John Jaso

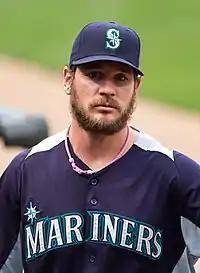
Jaso with the Seattle Mariners in 2012

Jaso began his professional career playing for the Low Single-A Hudson Valley Renegades for two seasons from to . He had a .221 batting average in 2003, but improved to .302 in 2004 and was also a postseason All-Star for that season. He took the next step in , playing for the Single-A Southwest Michigan Devil Rays. He had a .307 batting average and had 14 home runs, his most of any season to date. Also, he was a midseason and postseason All-Star. In , he took another step, playing for the High Single-A Visalia Oaks and his season included being named to the midseason All-Star team. In , he played for the Double-A Montgomery Biscuits. His .316 batting average was second in the Southern League, on-base percentage of .408 was third among league leaders and a slugging percentage of .484 was good enough for sixth in the league. His best minor-league season included being named to the midseason and postseason All-Star team and was also Topps Southern League Player of the Month for August. "Baseball America" and Topps also named him as a Double-A All-Star after the season.